Mia Yim

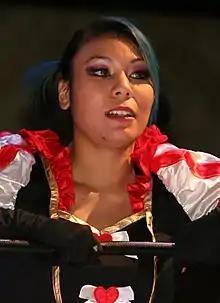
Yim in 2017

Yim made her debut for Shimmer Women Athletes on April 6, 2013, at "Volume 53" with a loss to Amazing Kong. She earned her first victory at "Volume 56" later that month against Evie, before a series of losses to Jessicka Havok, Hikaru Shida, and Madison Eagles. After victories over Melanie Cruise, Angie Skye, and Hikaru Shida, Yim unsuccessfully challenged Cheerleader Melissa for the Shimmer Championship at "Volume 65" in April 2014. Yim finished out 2014 facing wrestlers including Ray, Akino, and Tsukasa Fujimoto.